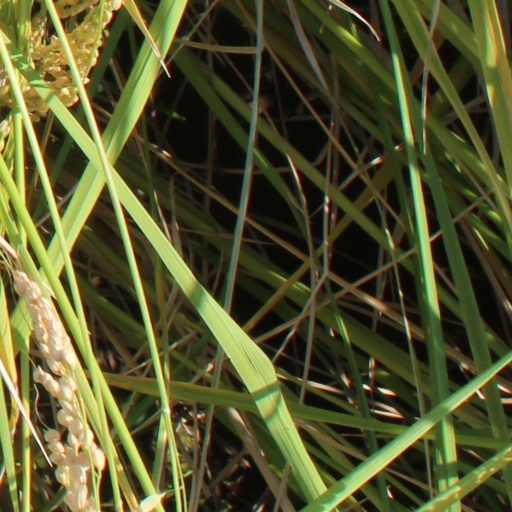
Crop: rice